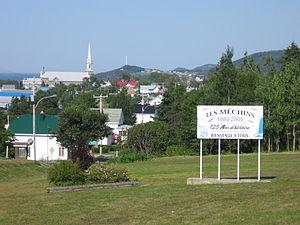
Village Les Méchins
Les Méchins est une municipalité de la province de Québec, au Canada, située dans la municipalité régionale de comté de La Matanie, au Bas-Saint-Laurent, sur la rive sud du fleuve Saint-Laurent. La municipalité actuelle est née de la fusion de Saint-Paulin-Dalibaire, de Saint-Thomas-de-Cherbourg et des Méchins en 1982.